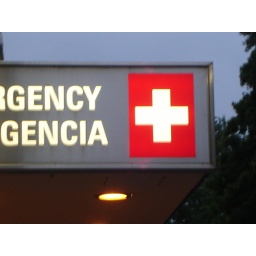
apparently the red cross was founded in Switzerland, so they adopted their flag in a nod to neutrality